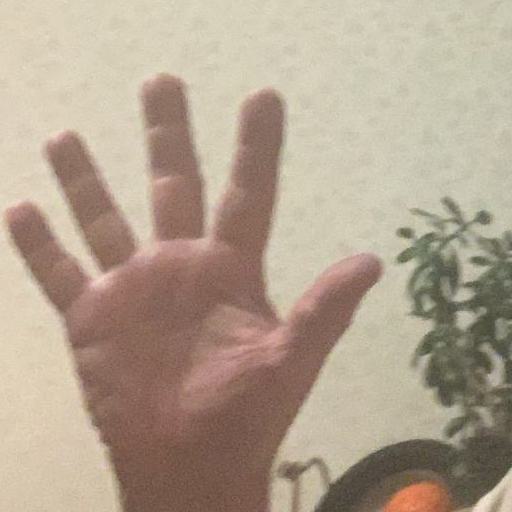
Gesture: palm